Rita Volk

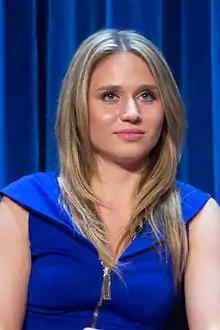
Volk at the 2014 PaleyFest Fall TV Premiere presentation for MTV's "Faking It"

Margarita Volkovinskaya (born September 3, 1990), known professionally as Rita Volk, is an Uzbek-American actress. She is known for her role as Amy Raudenfeld in the MTV romantic comedy series "Faking It".